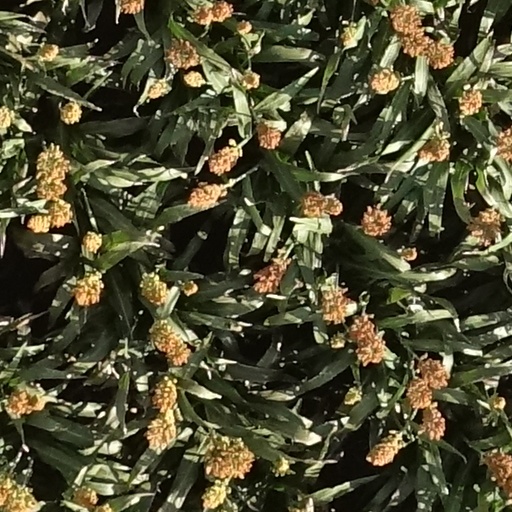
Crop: sorghum